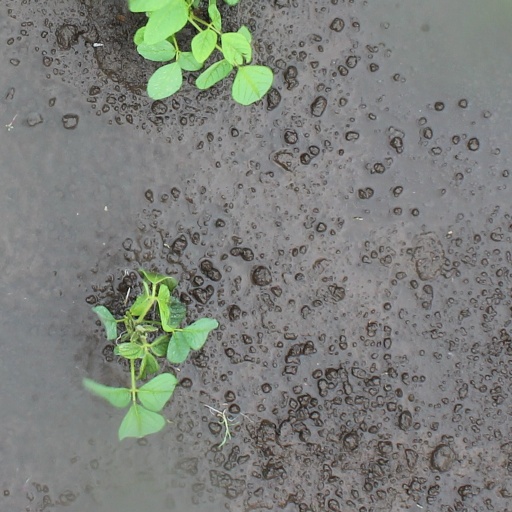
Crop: soybean